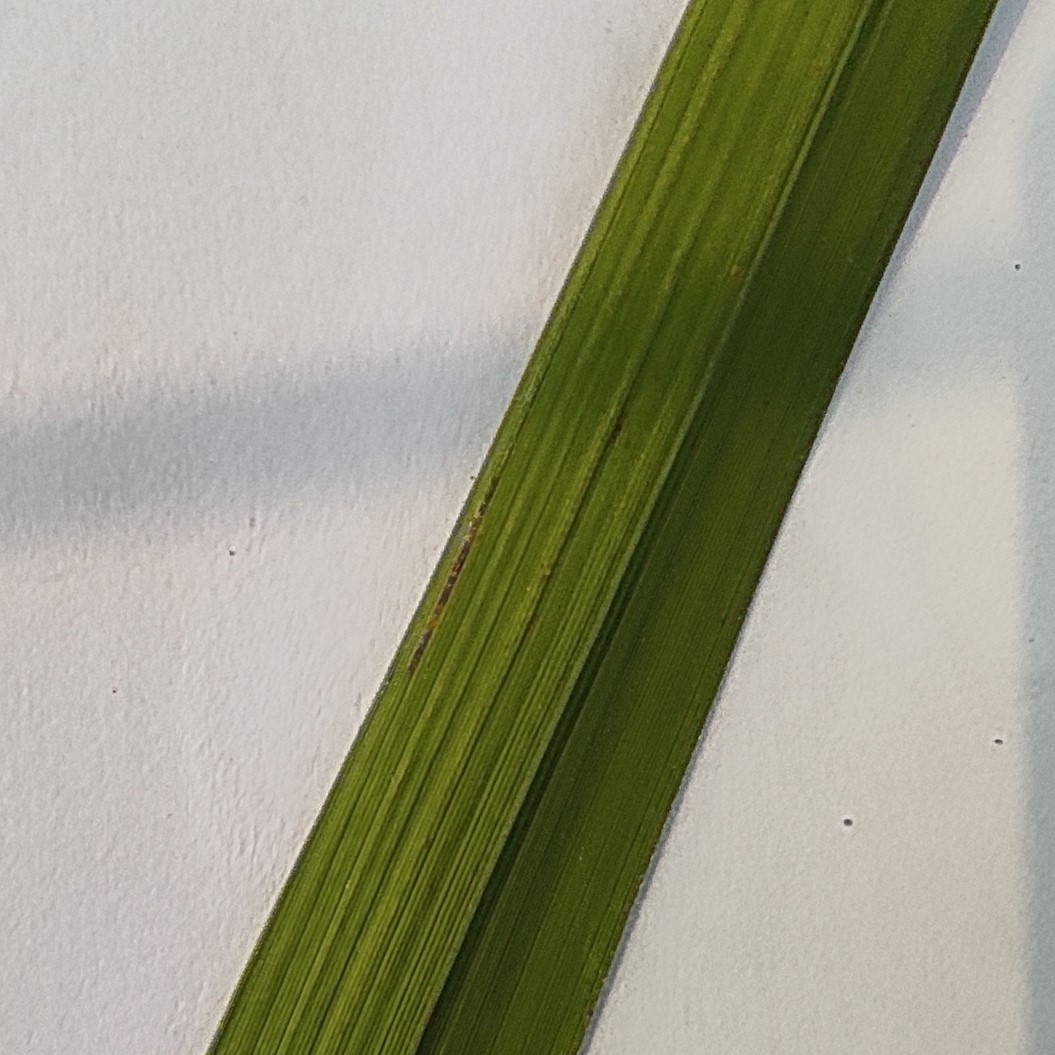
Label: Healthy